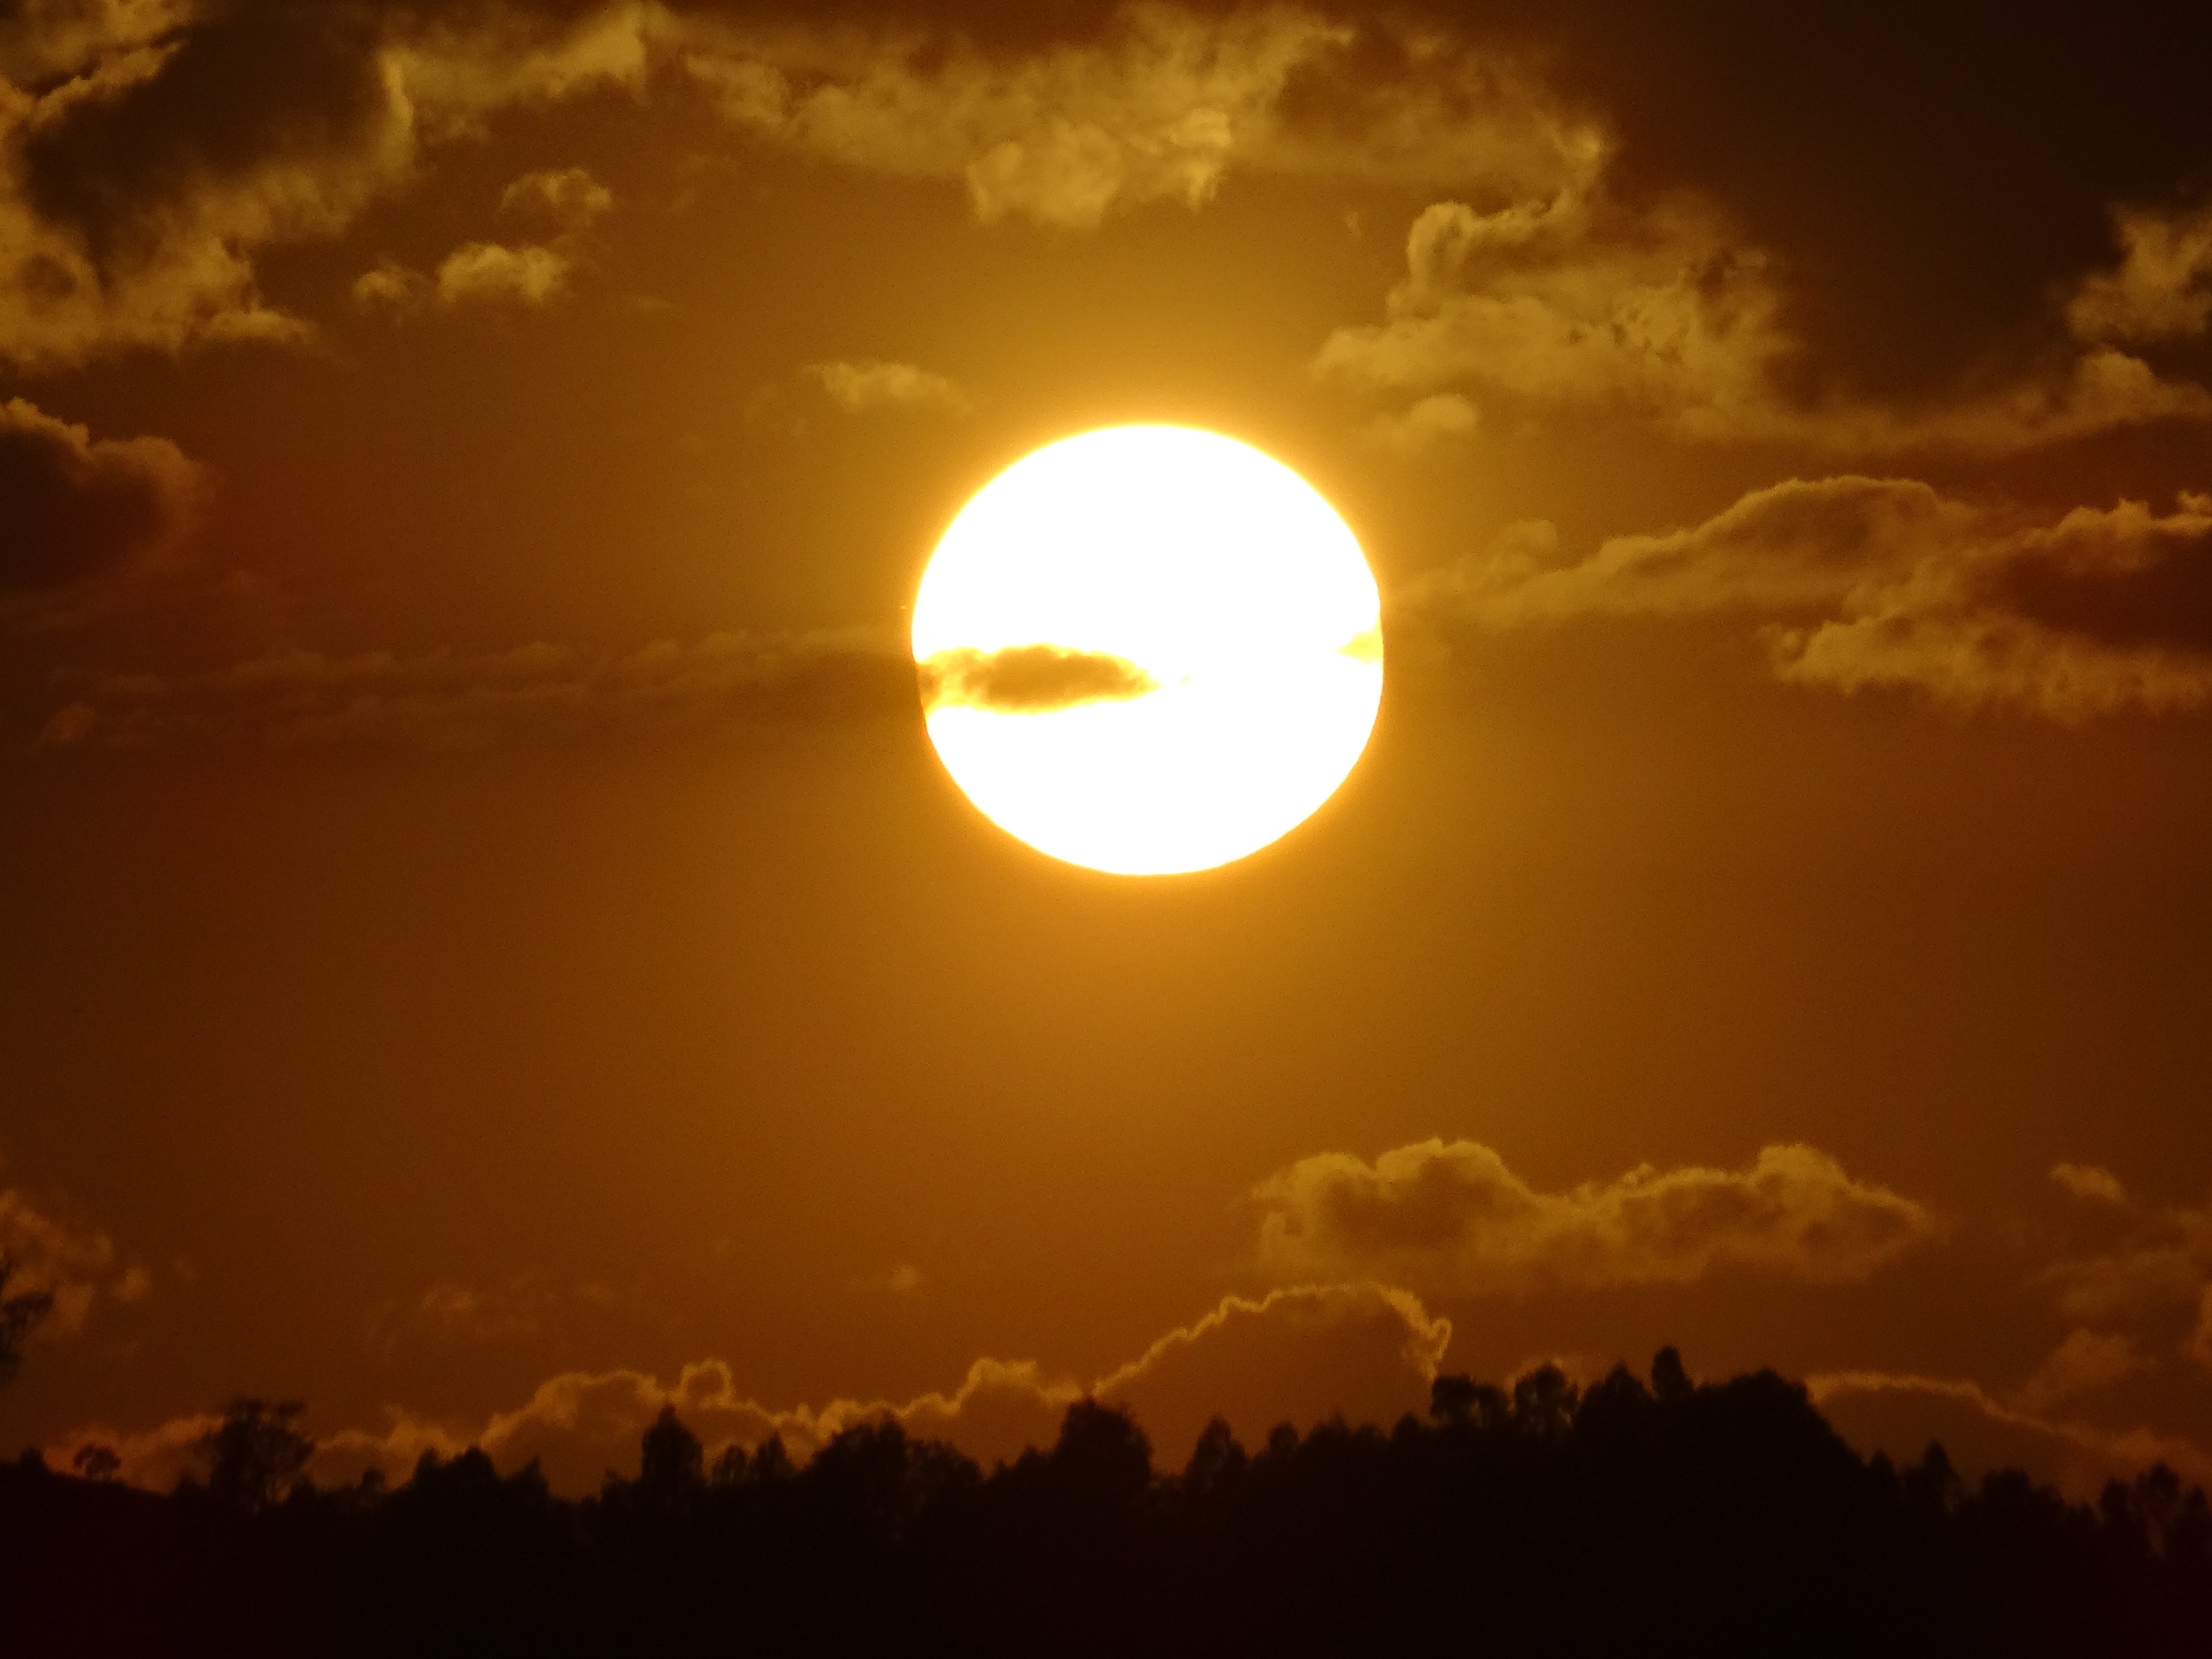
landscape, horizon, mountain, cloud, sky, sun, sunrise, sunset, sunlight, morning, dawn, atmosphere, dusk, evening, moon, full moon, clouds, sol, brazil, afternoon, eventide, afterglow, astronomical object, red sky at morning